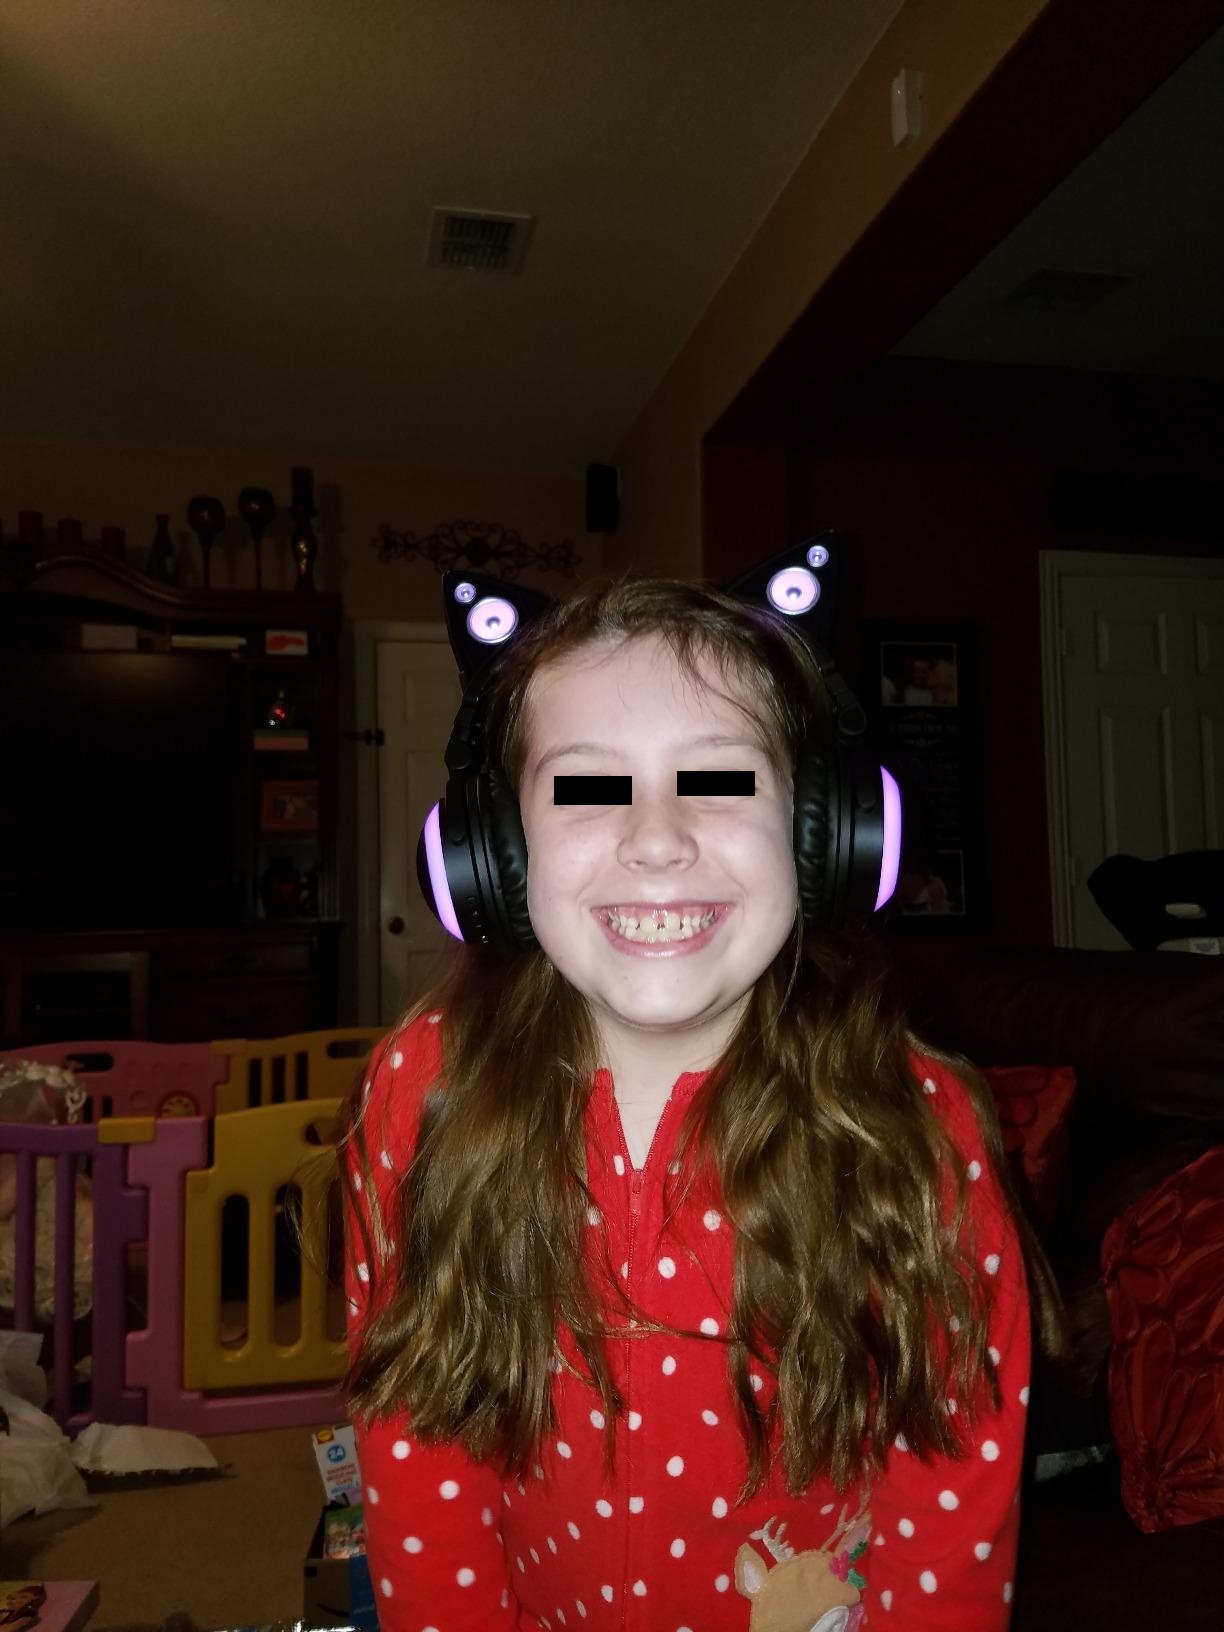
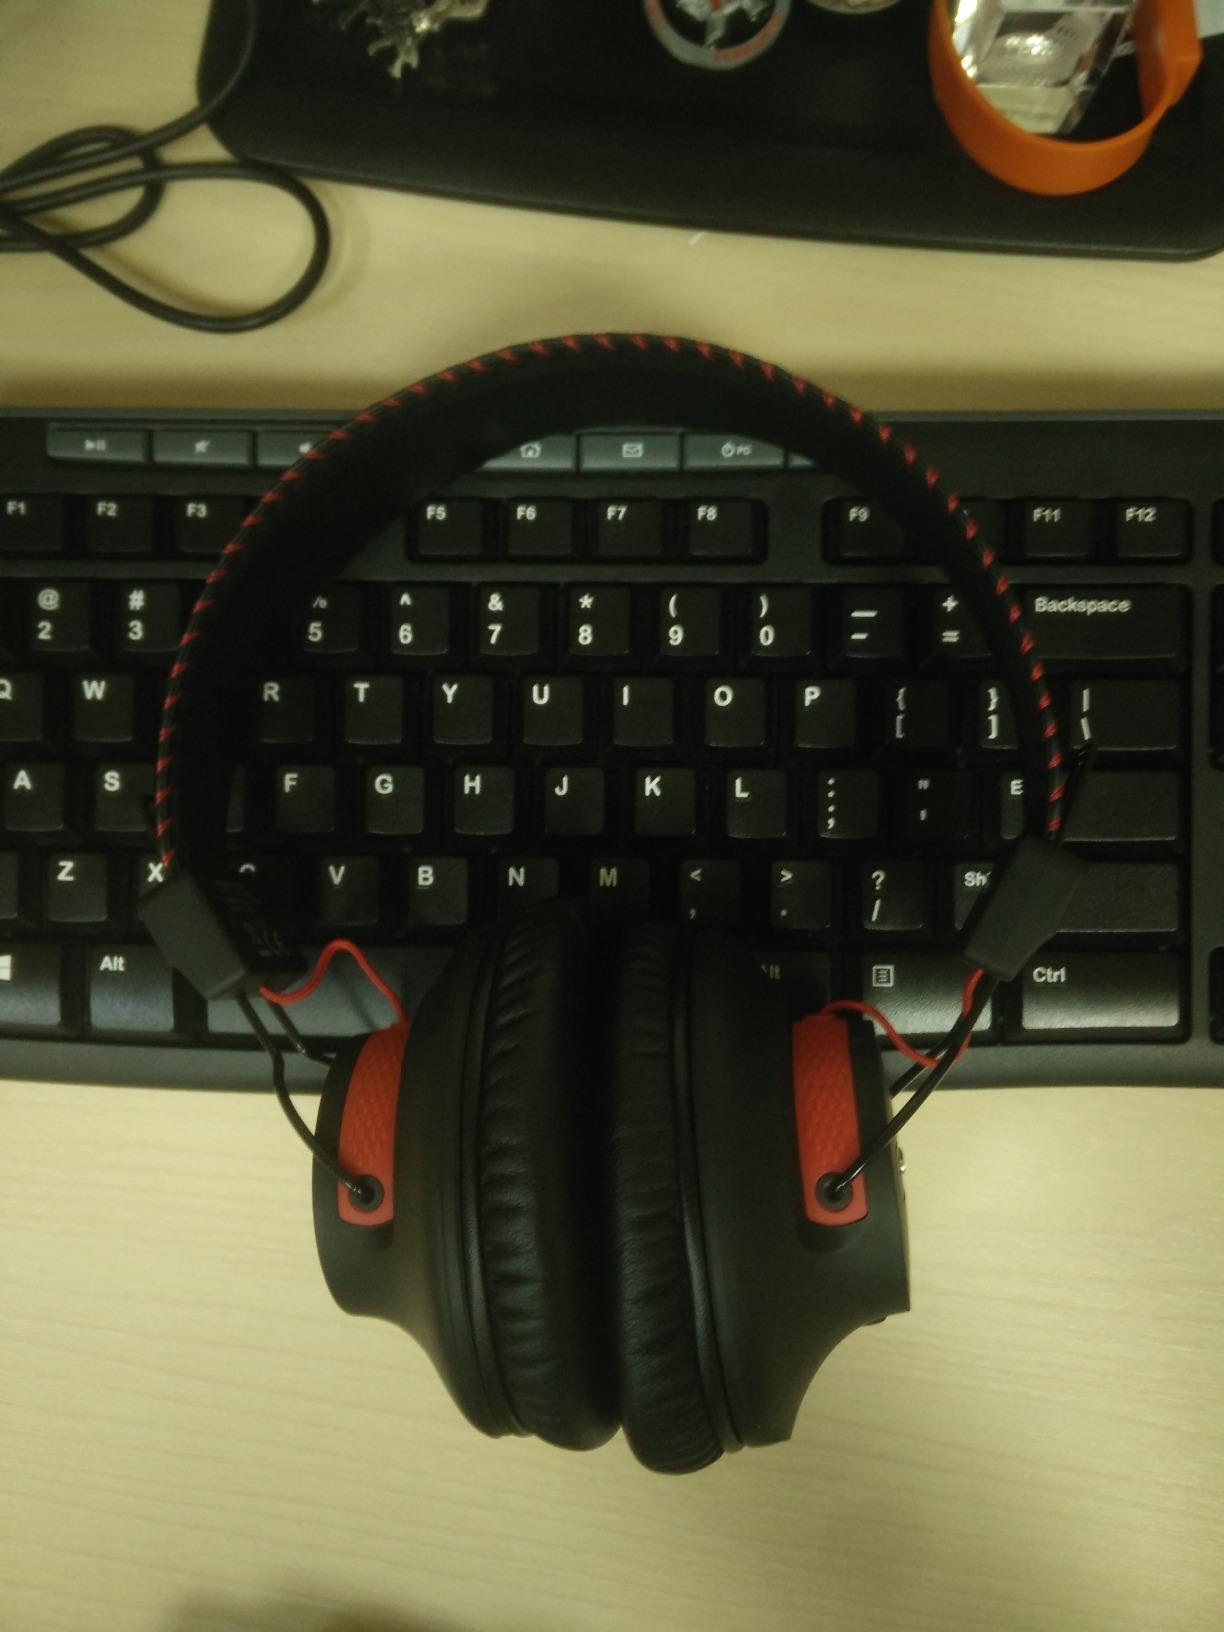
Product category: headphones
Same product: no